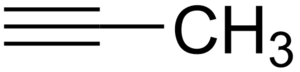
Le propyne est un composé insaturé aliphatique de formule chimique C₃H₄. C'est un gaz incolore très inflammable qui appartient à la famille des alcynes. C'est un des composés du MADP, avec son tautomère le propadiène avec lequel il est en équilibre. Ce mélange est utilisé pour le soudage et l'oxycoupage. Contrairement à l'acétylène, le méthylacétylène peut être compressé sans danger.